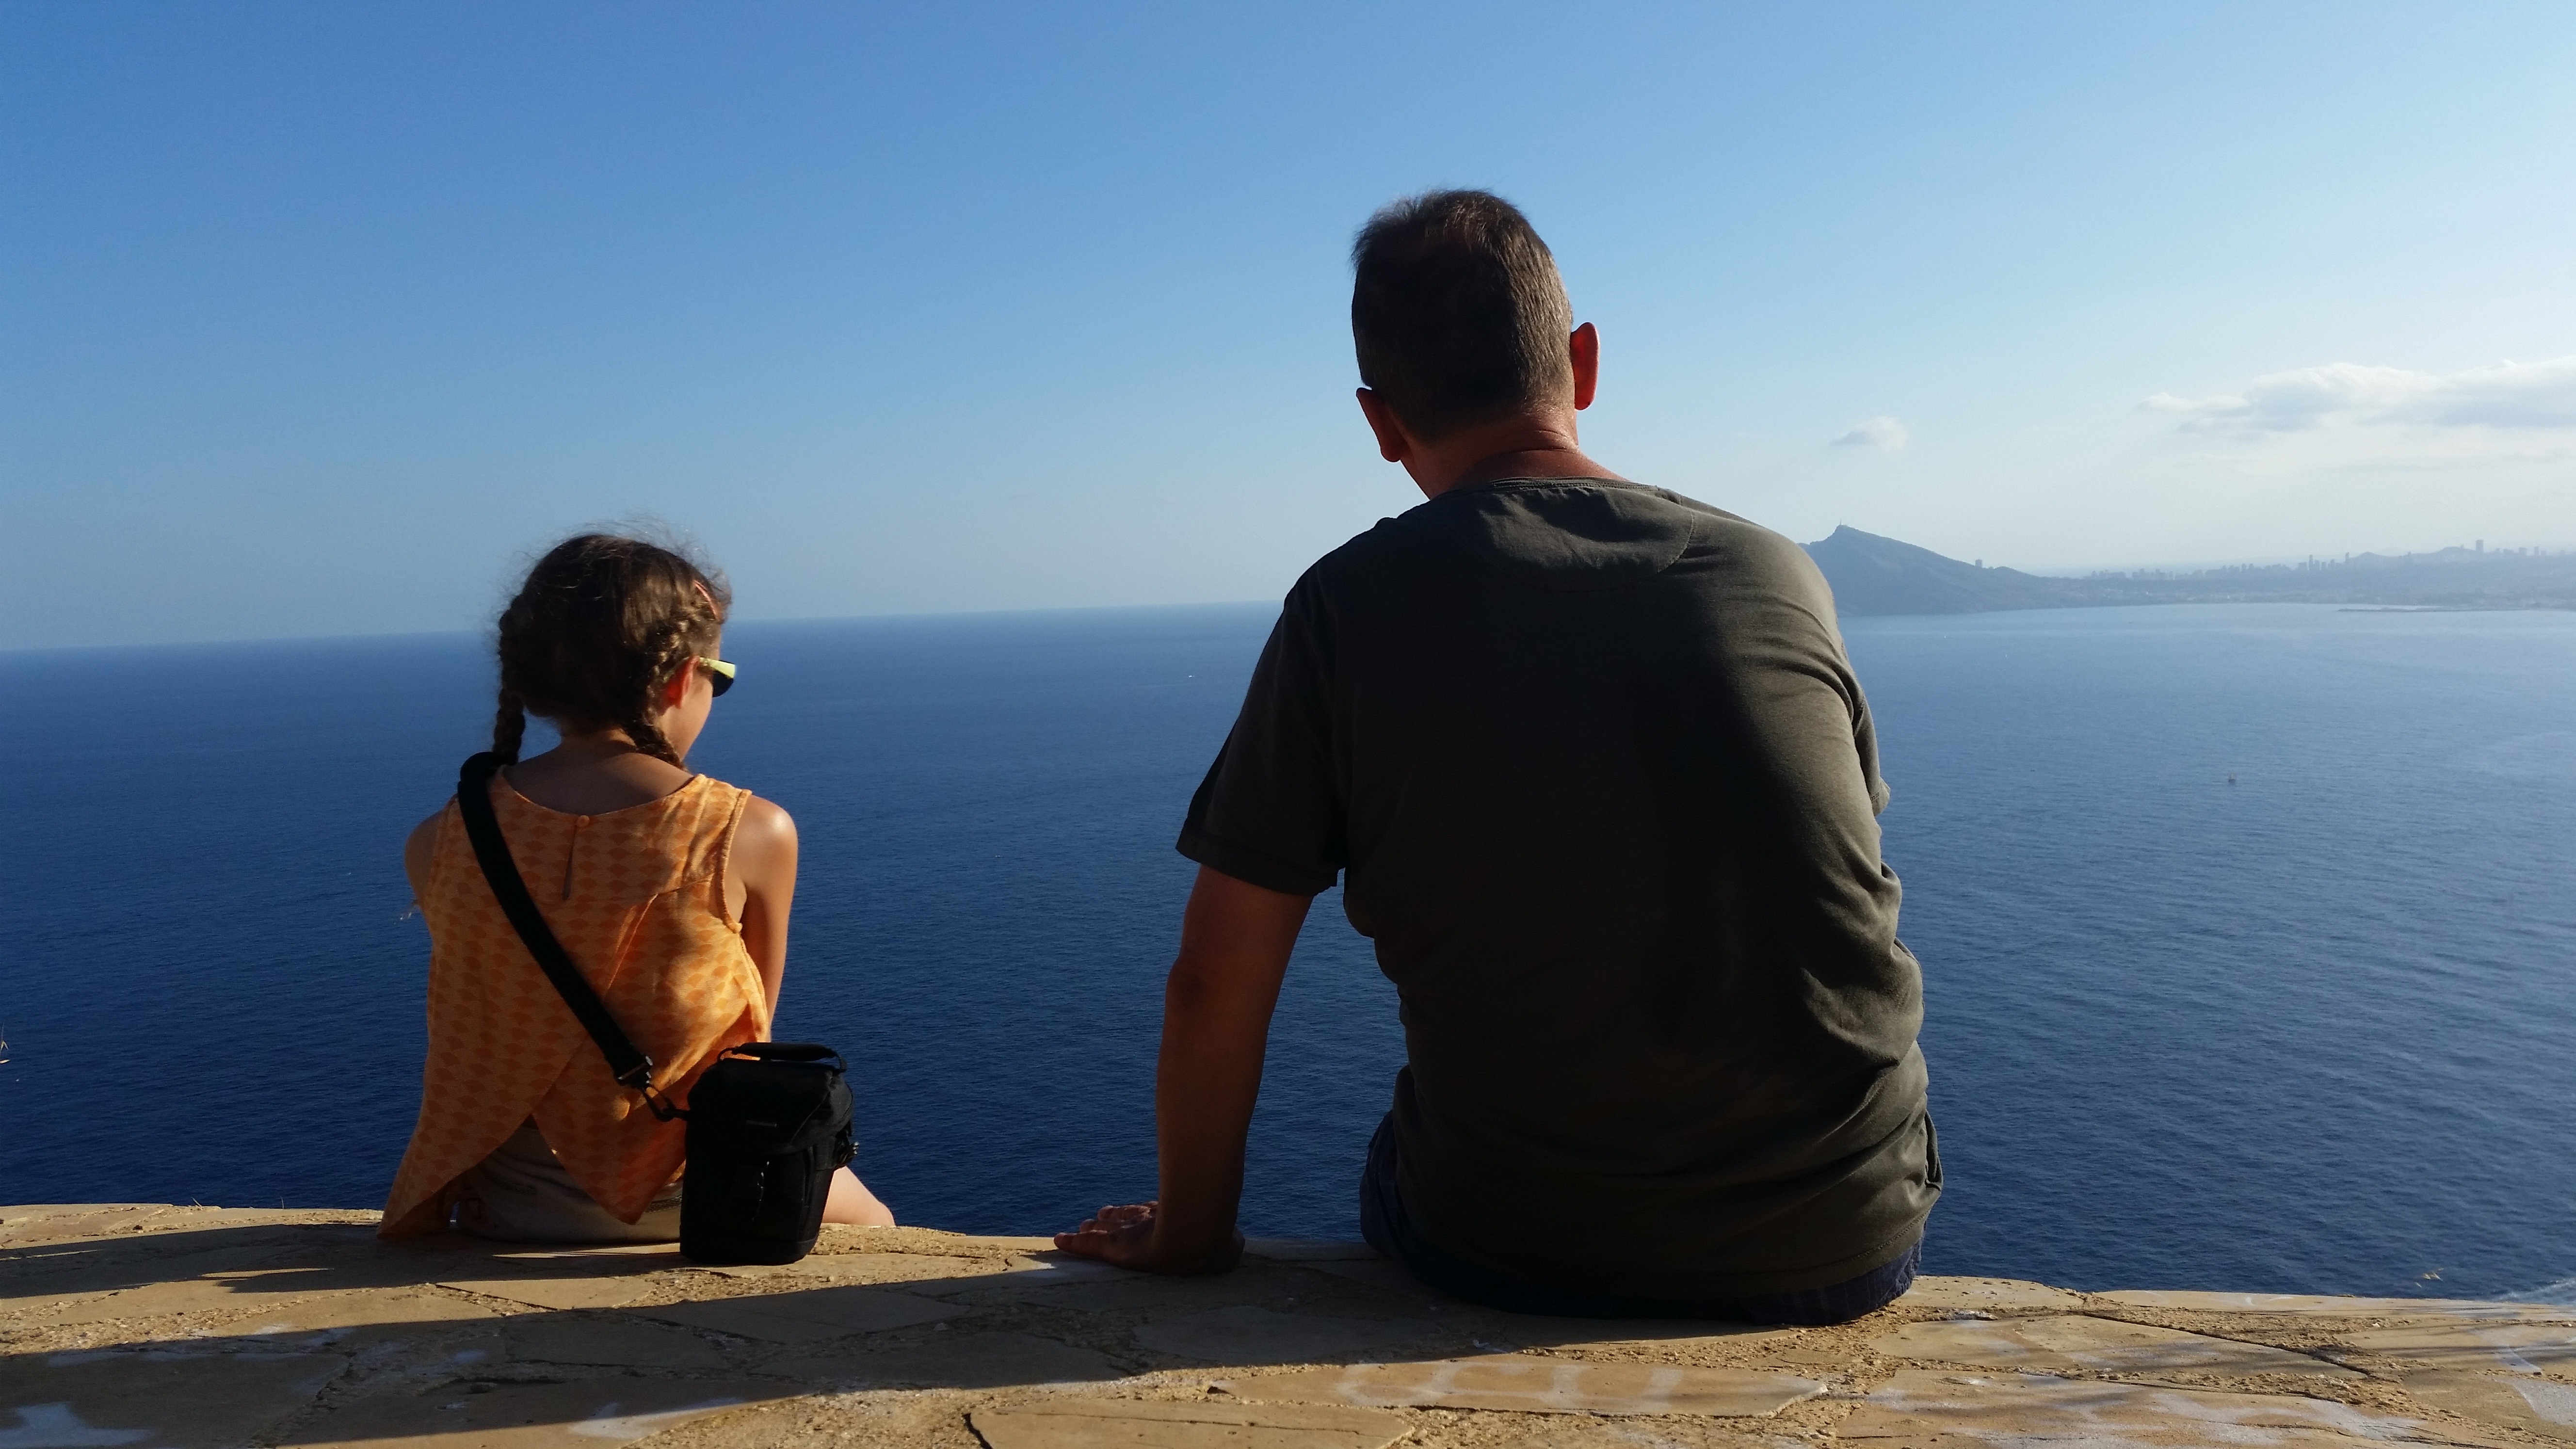
beach, sea, coast, water, sand, rock, ocean, horizon, walking, mountain, morning, view, summer, vacation, travel, peaceful, holiday, bay, blue, rest, sit, sunny, relaxation, look, cape, two persons, human positions